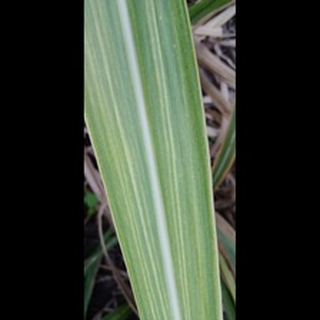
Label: sugarcane_mosaic